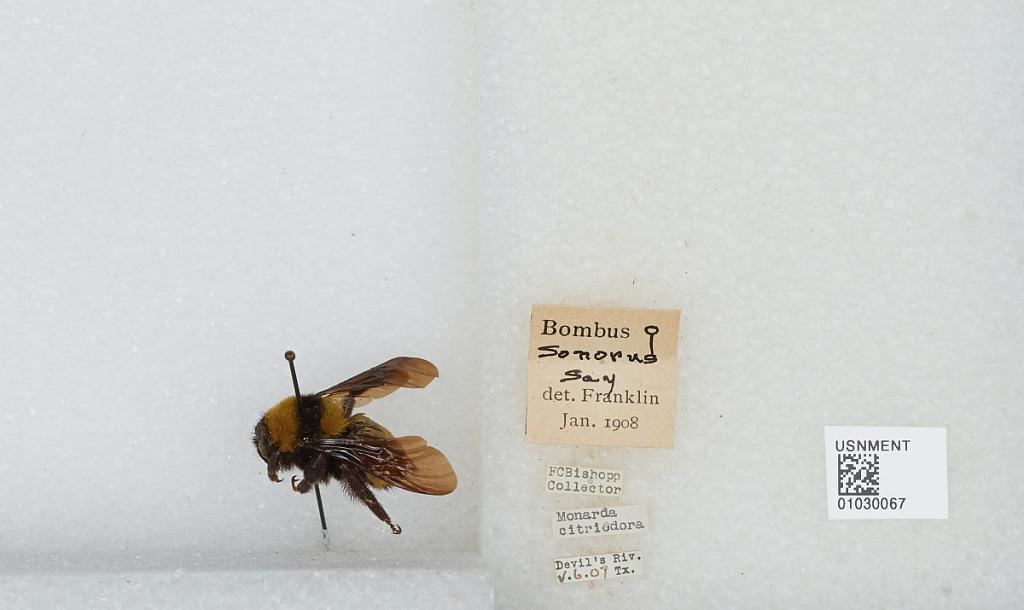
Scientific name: Bombus (Fervidobombus) sonorus Say
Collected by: F. Bishopp
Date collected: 1907-5-6
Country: United States
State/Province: Texas
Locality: Devils River